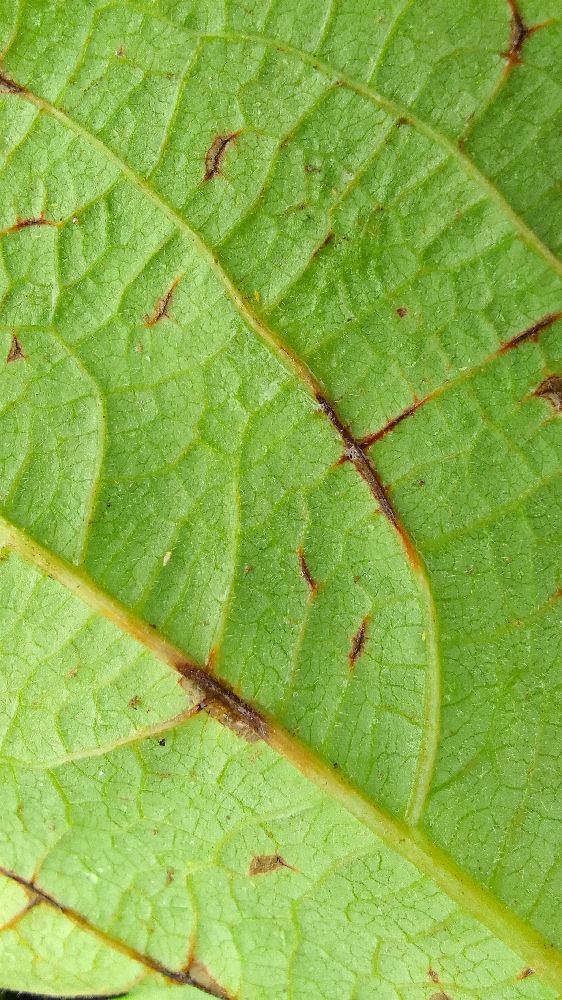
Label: anthracnose